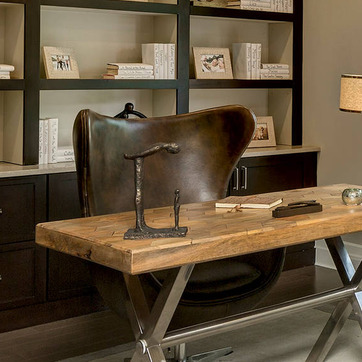
Material: leather